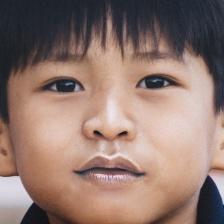
Label: faces